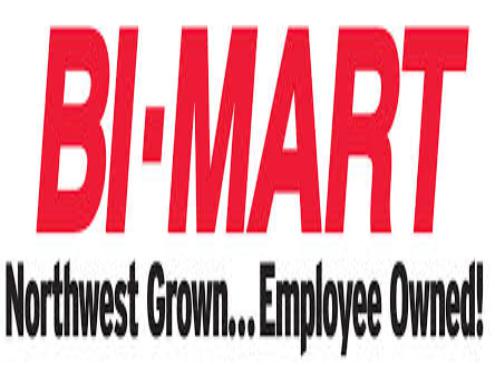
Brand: Bi-Mart
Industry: Transportation